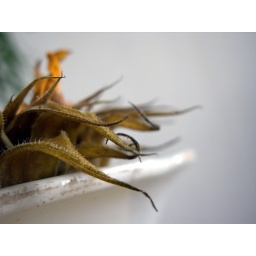
sunflowers in a white bowl